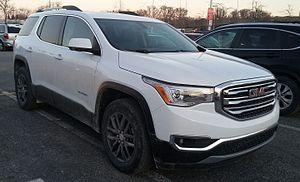
Ma photo d'un GMC Acadia de 2017 à Montréal , Québec, Canada.